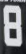
Number: 8